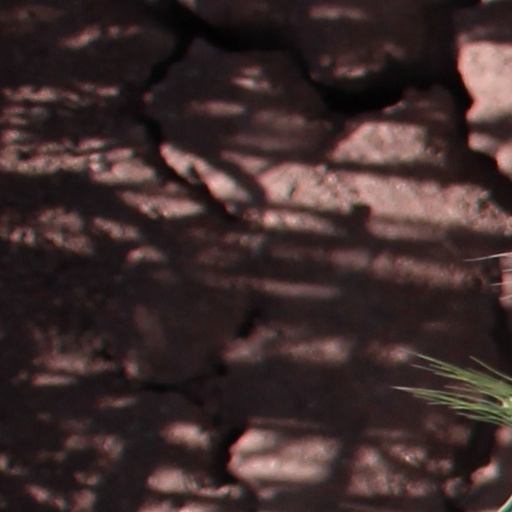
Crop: wheat